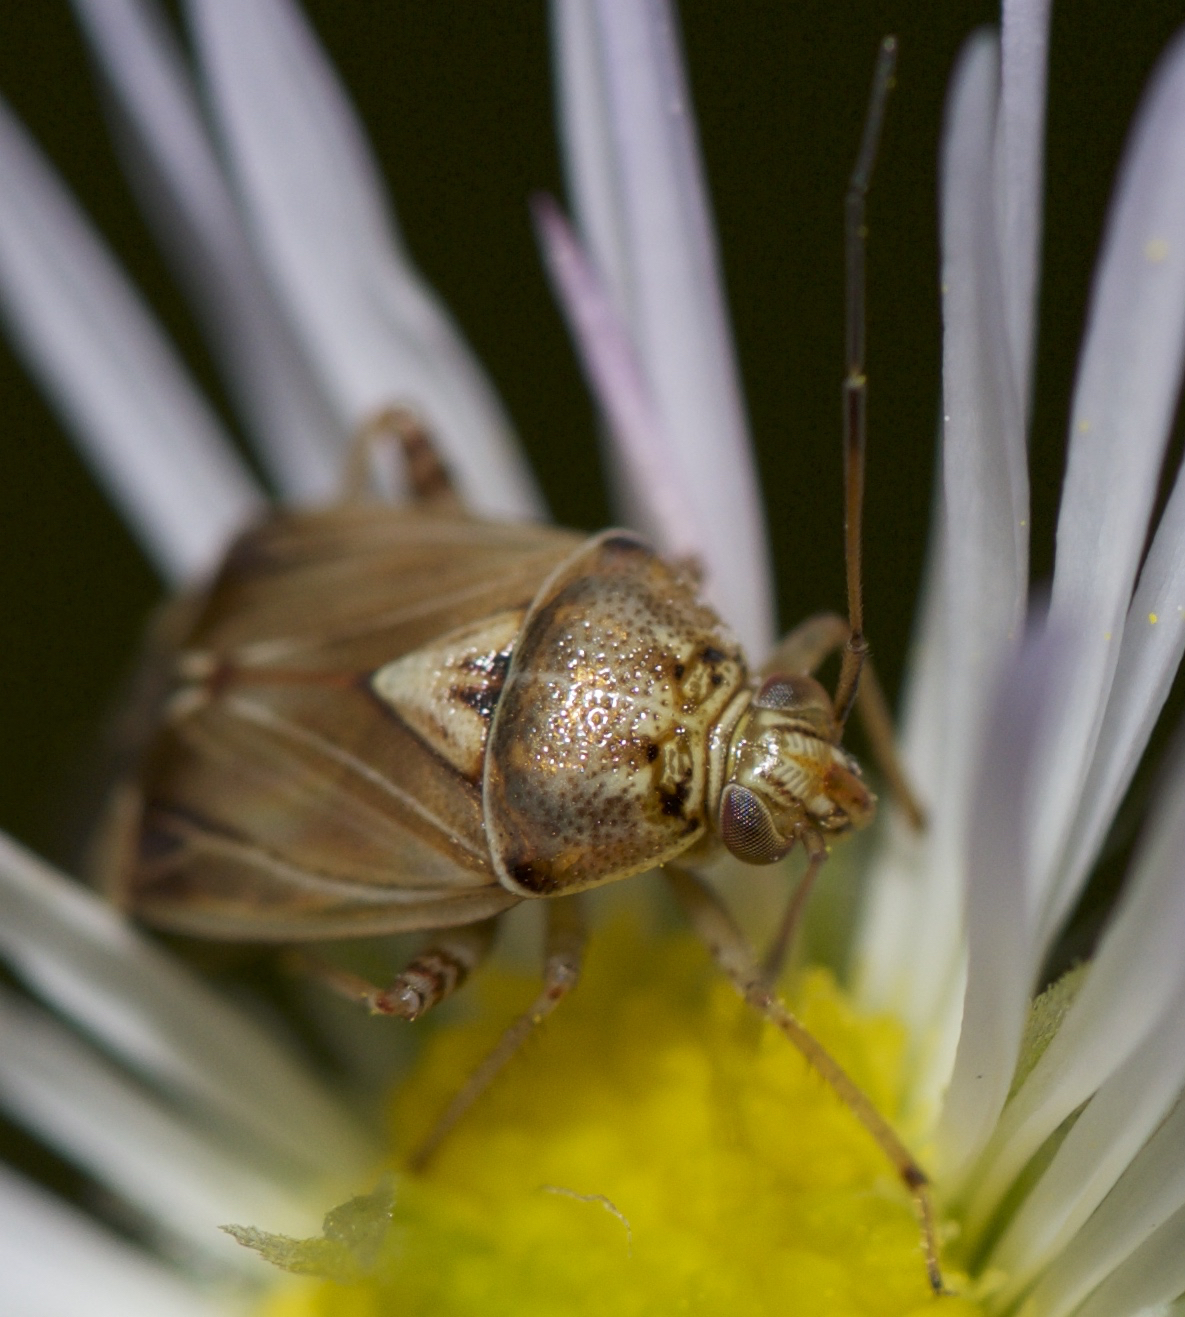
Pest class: lygus_bug